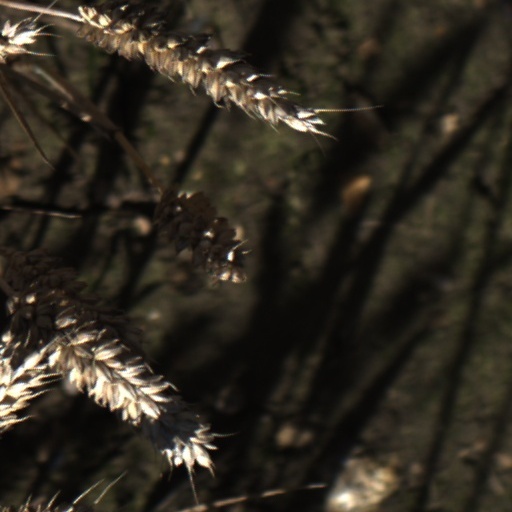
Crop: wheat